Fannin Battleground State Historic Site

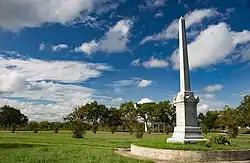
Fannin Battleground State Historic Site in 2018

The Fannin Battleground State Historic Site commemorates the Battle of Coleto Creek, a battle of the Texas Revolution, fought on March 19 and 20, 1836 between Texian forces commanded by Col. James W. Fannin and the Mexican Army commanded by Mexican General Jose de Urrea. Eventually surrounded and outnumbered, Fannin surrendered to the Mexican Army. He and his troops were executed several days later at nearby Presidio La Bahia.